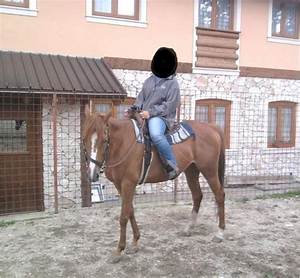
Label: cavallo